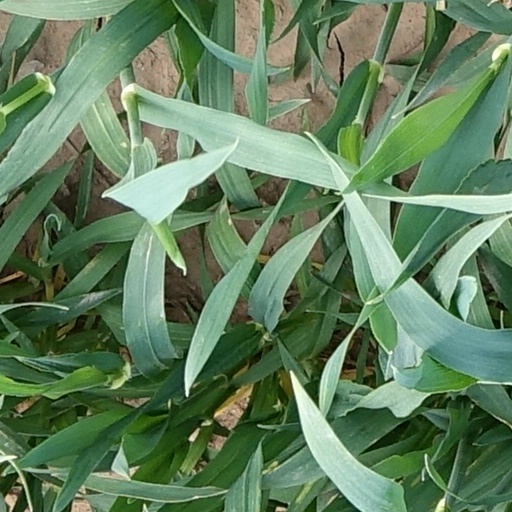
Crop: wheat